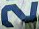
Number: 2